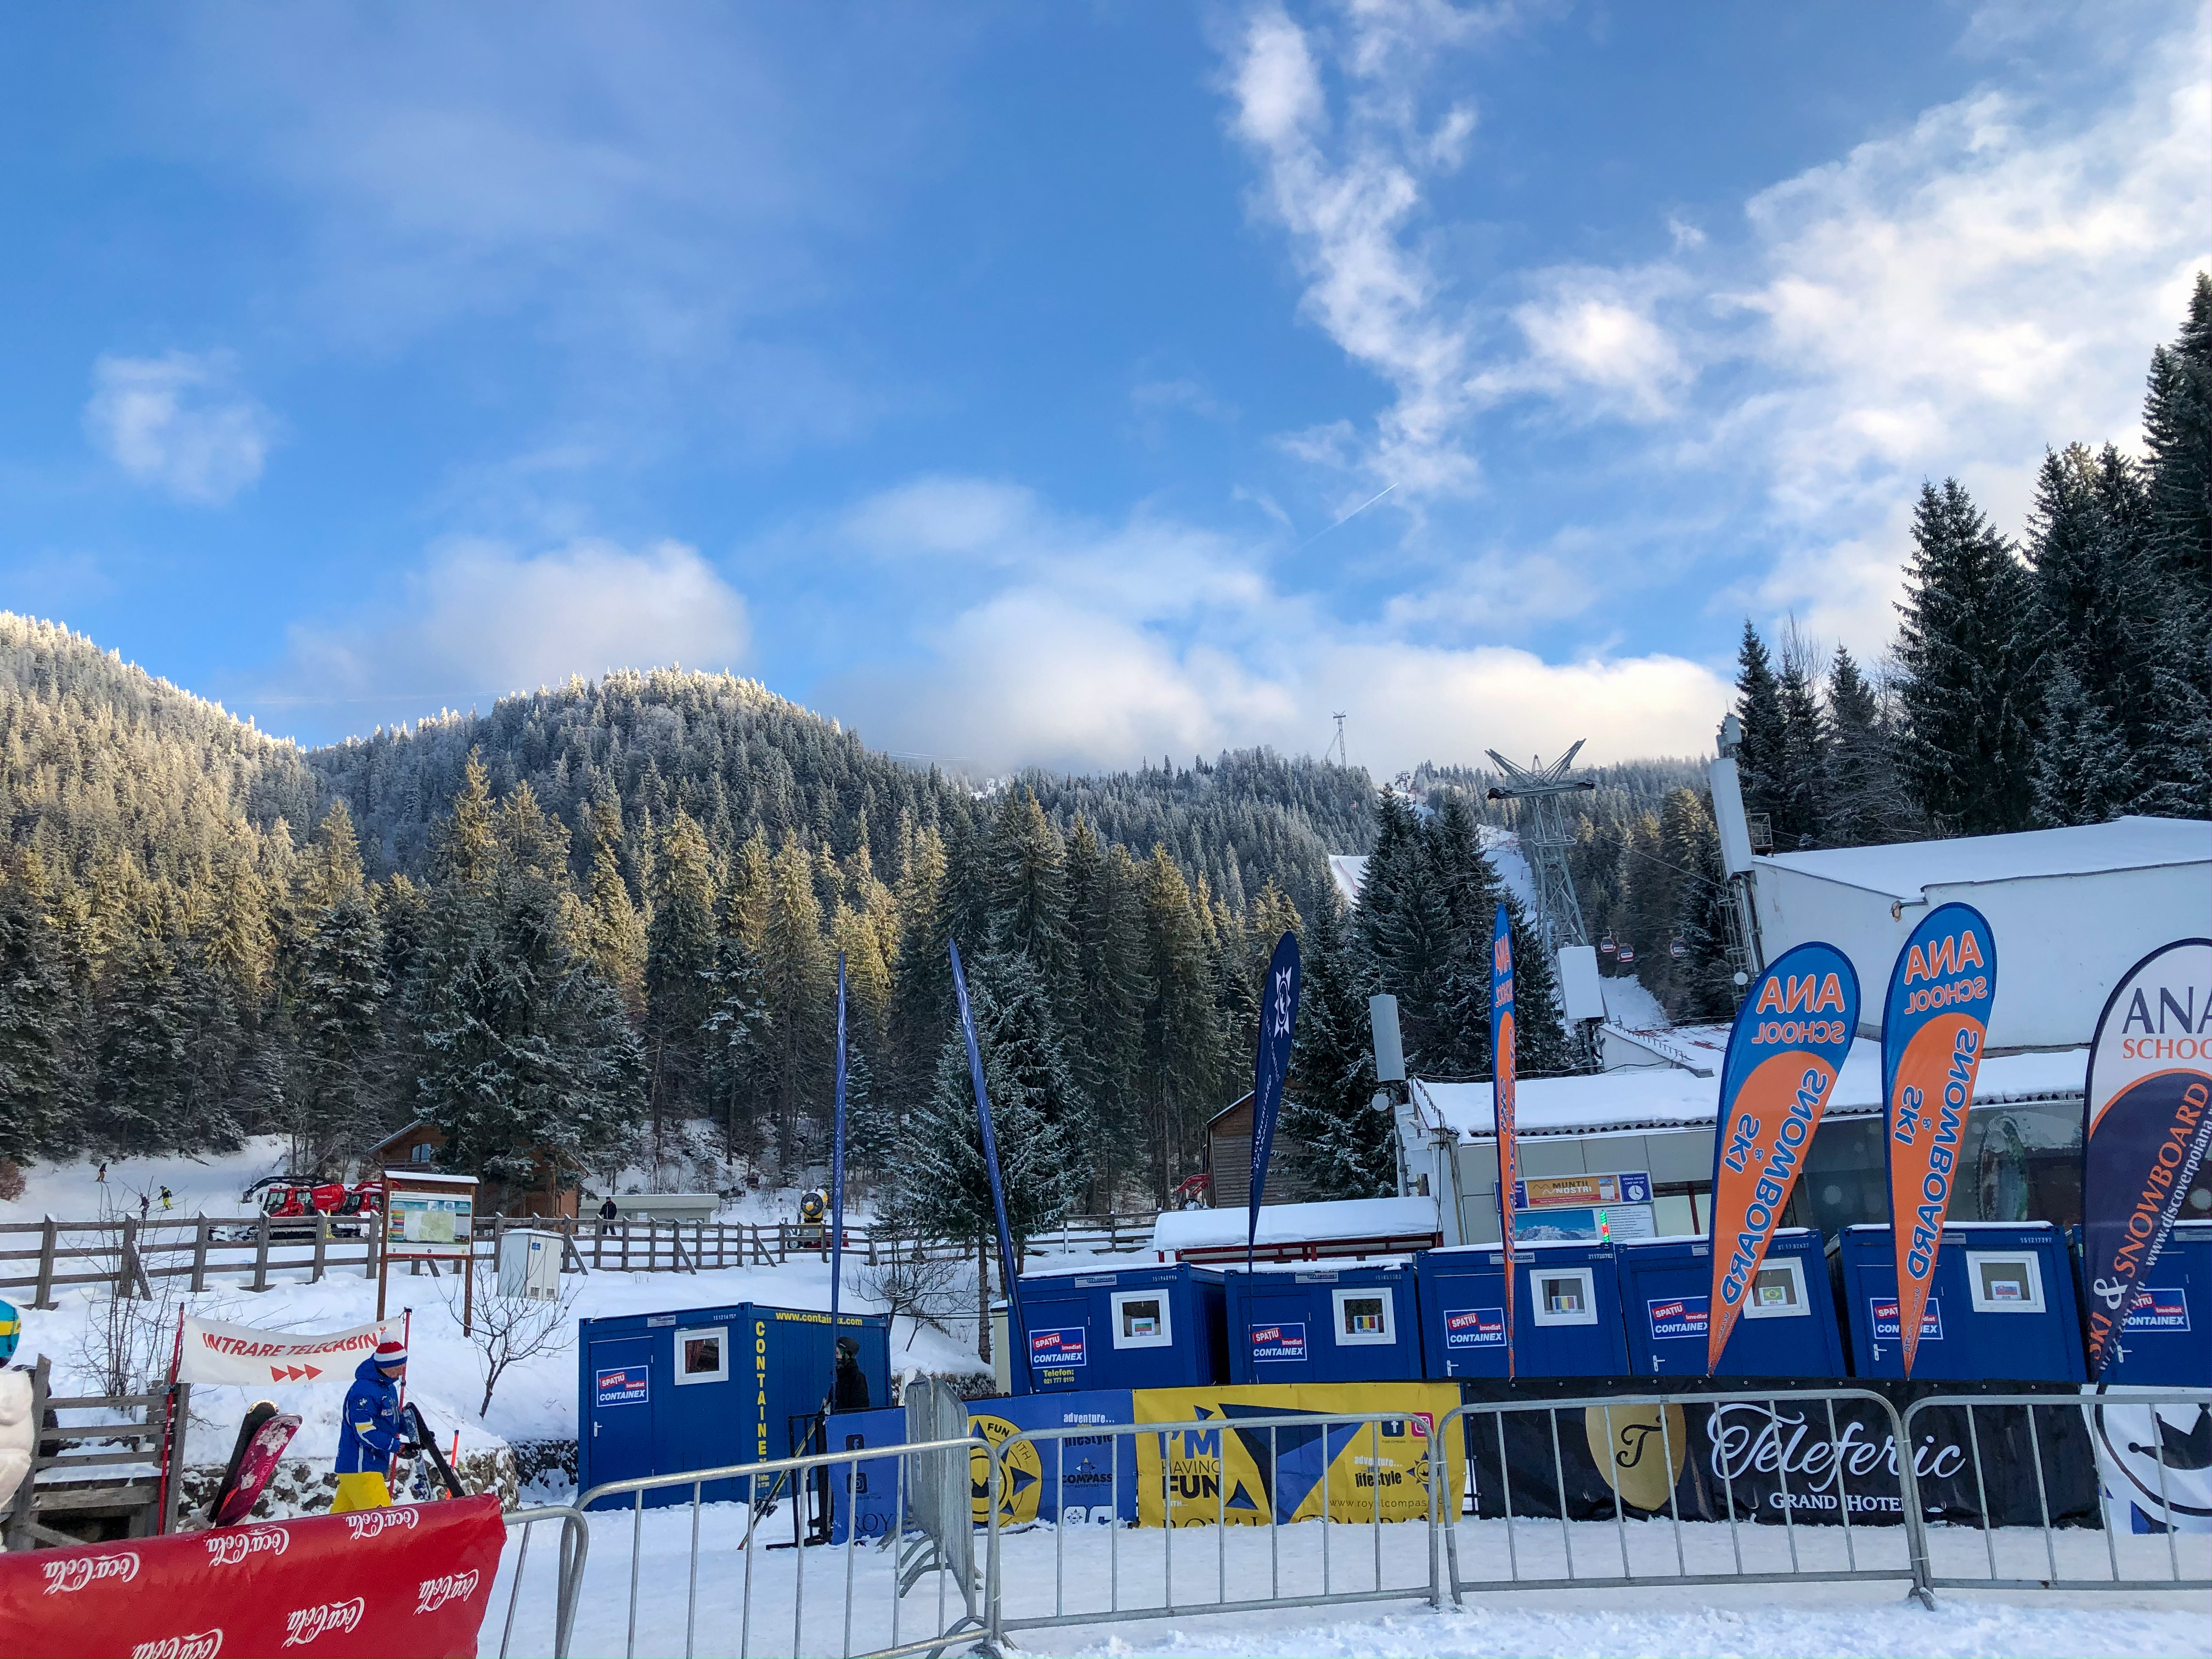
sunset, snow, sky, mountain, mountainous landforms, winter, cloud, mountain range, alps, tree, hill station, recreation, vehicle, tourism, winter sport, leisure, vacation, biathlon, ski resort, sports equipment